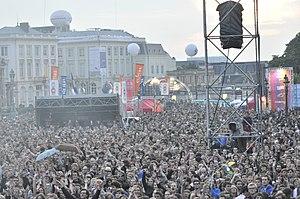
Le Brussels Summer Festival ou BSF est un festival urbain organisé au cœur de Bruxelles.